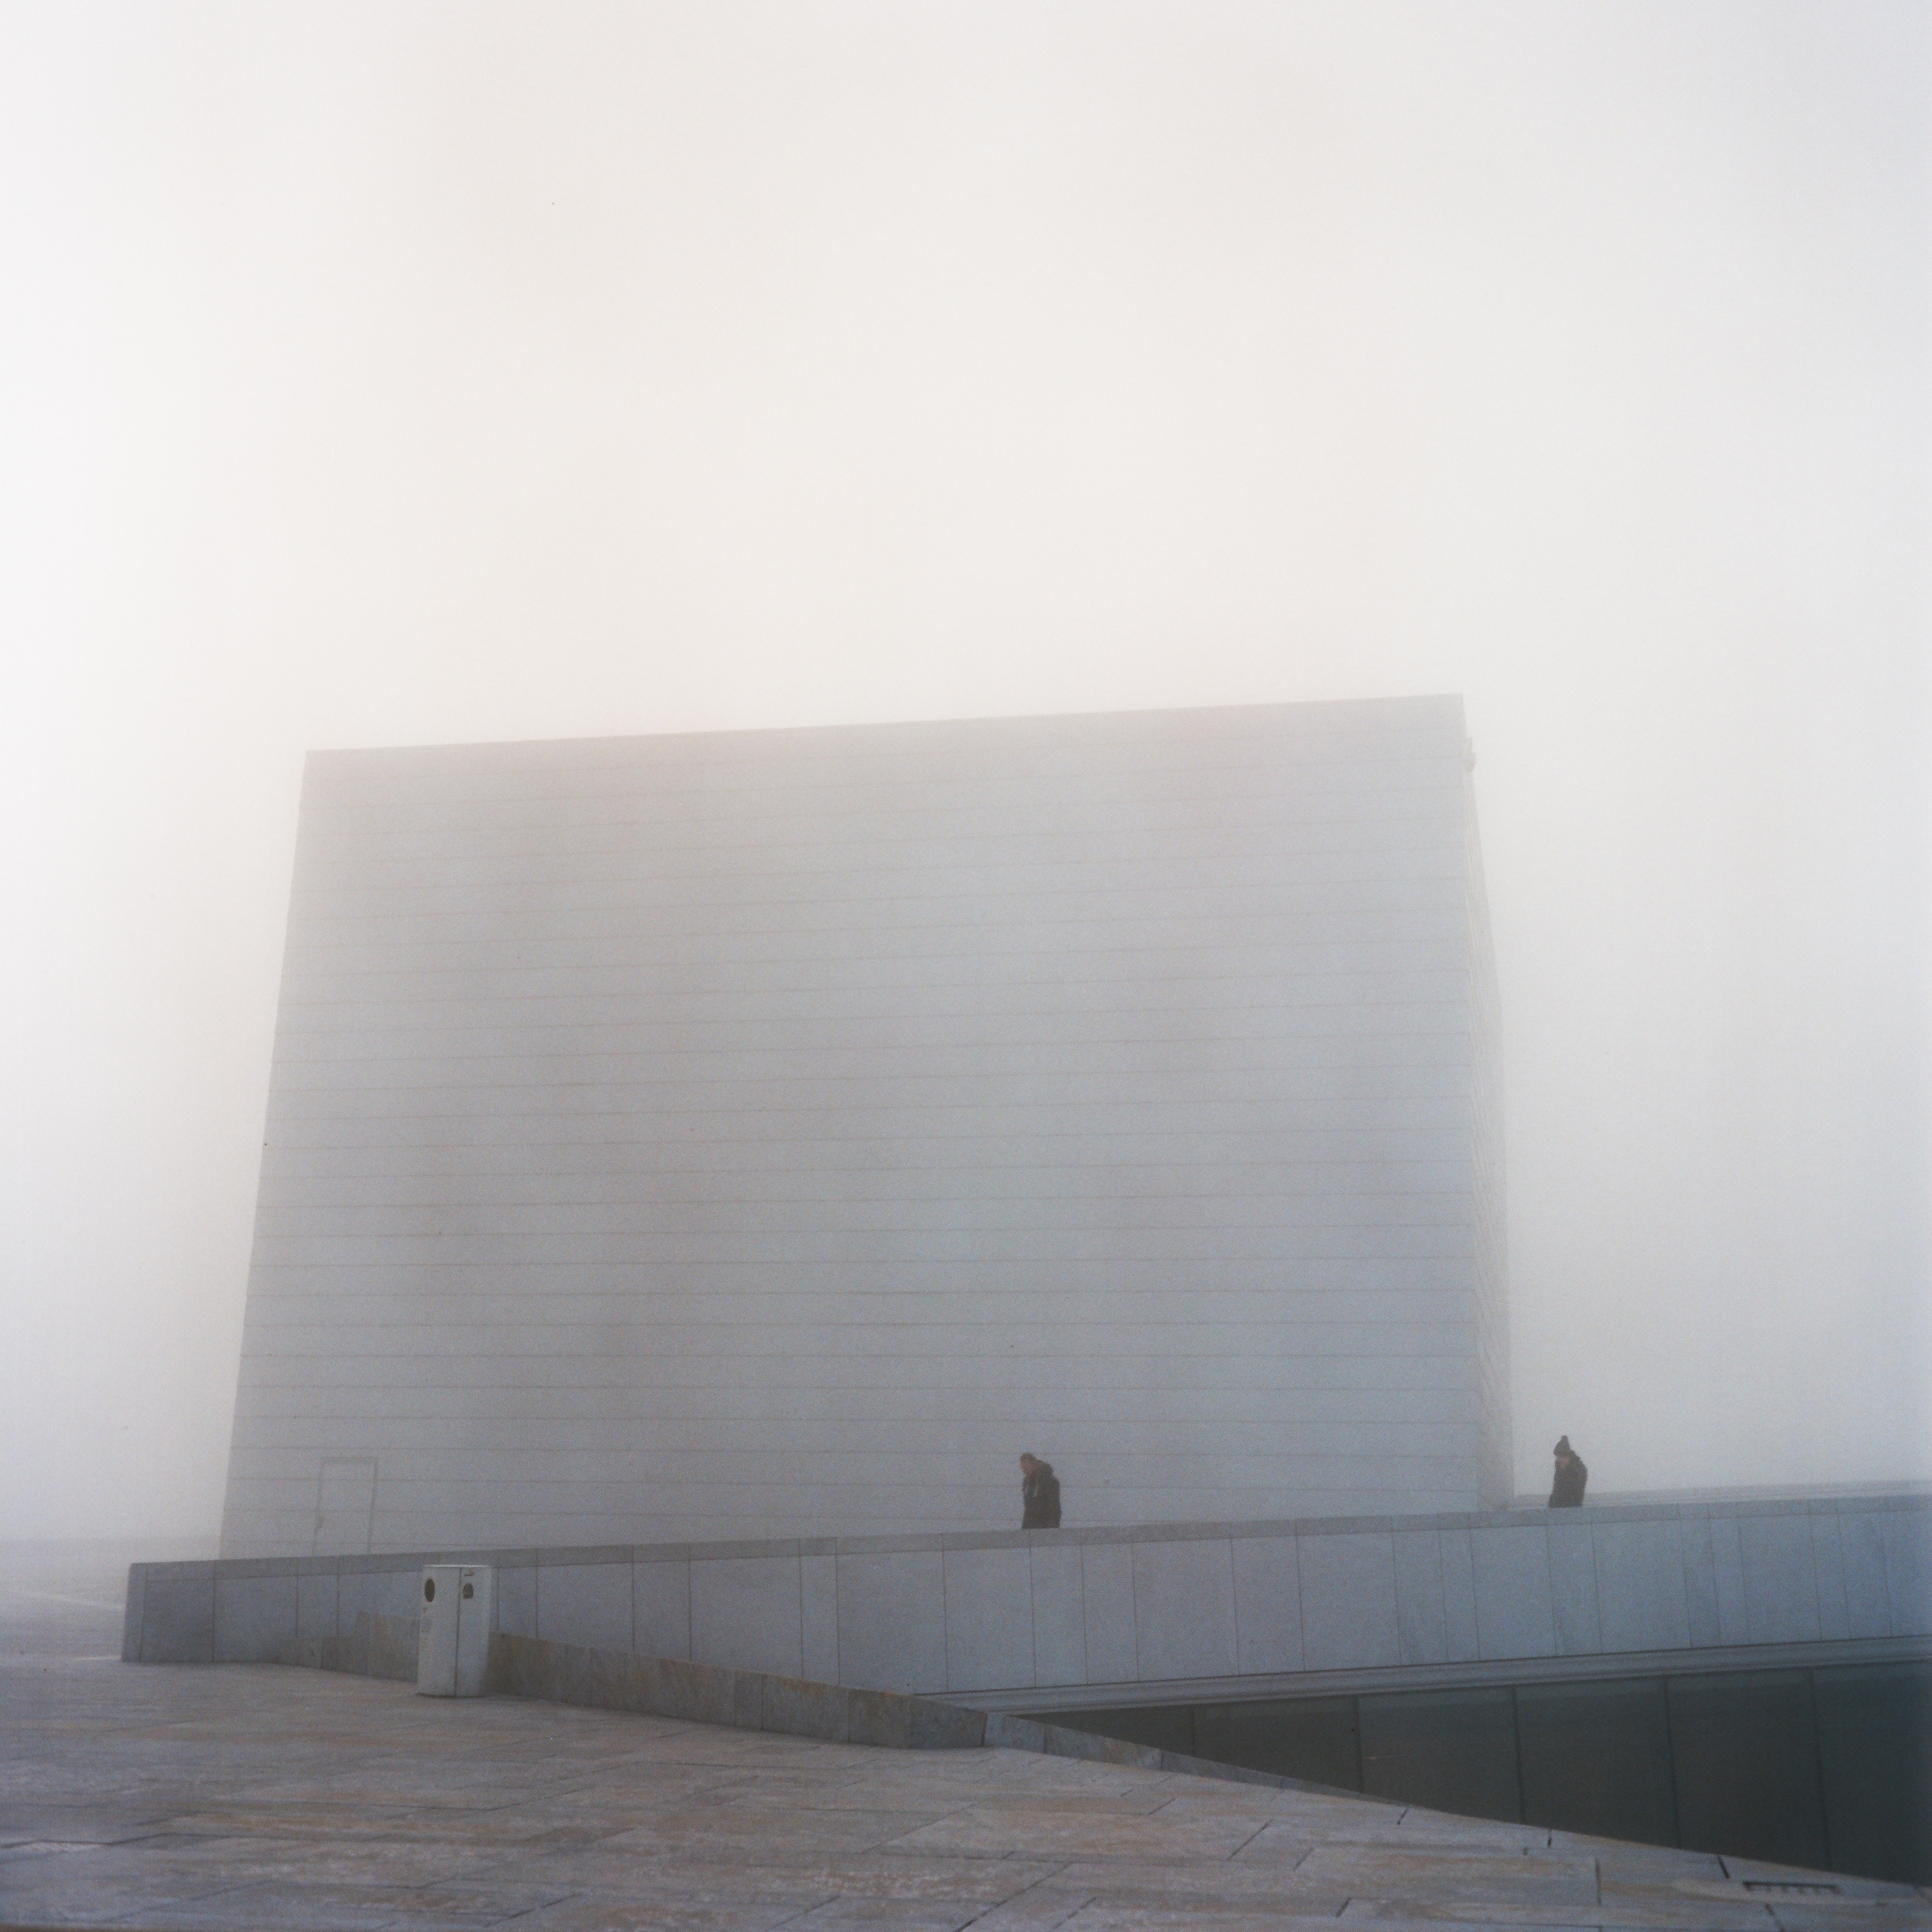
structure, fog, mist, white, wall, monument, shape, monolith, atmospheric phenomenon